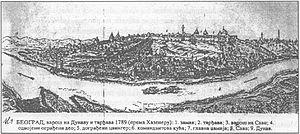
Cette page concerne l'année 1789 du calendrier grégorien.
1ᵉʳ octobre, France : à Versailles, banquet des Gardes du corps.